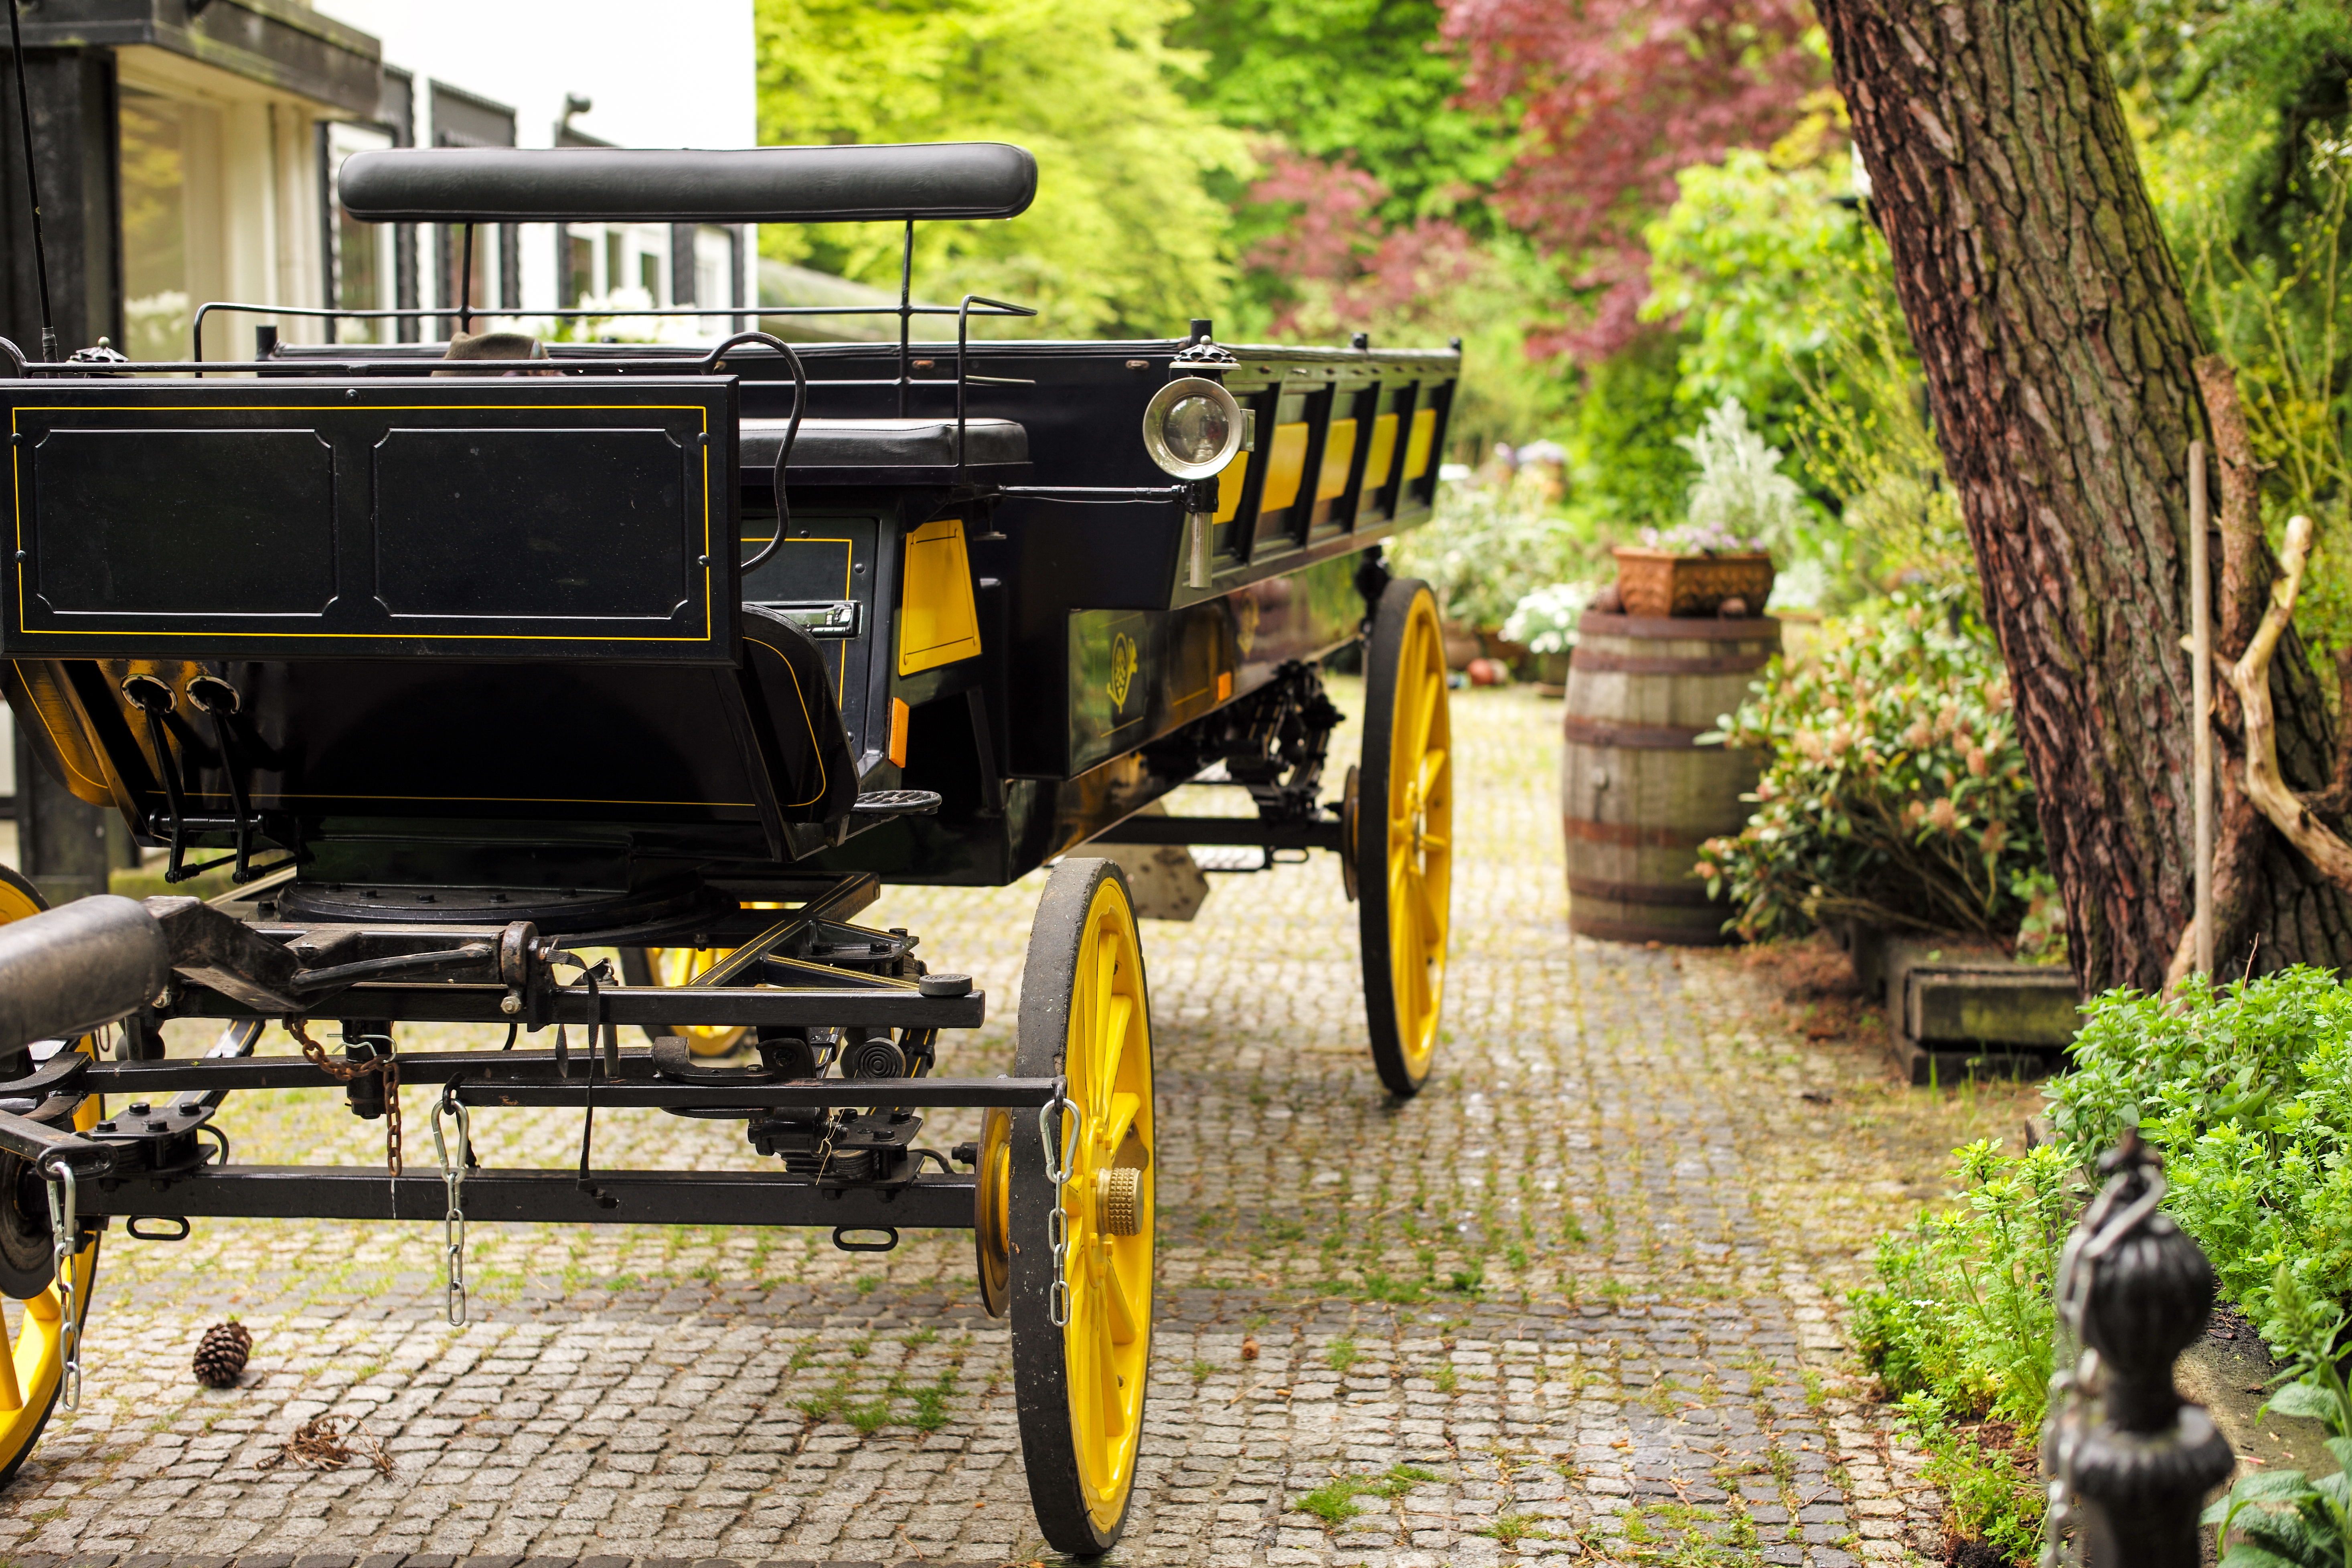
street, village, transport, europe, spring, vehicle, ride, outdoors, horses, outside, holland, netherlands, m, 50, carriage, leica, 240, summilux, wassenaar, coach, horsedrawn, coachman, coachmen, rijksdorp